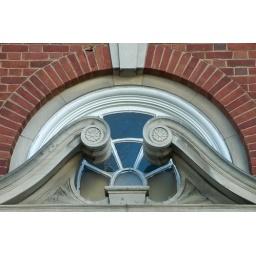
Architectural details above the front door to the old post office in Silver Spring, Maryland